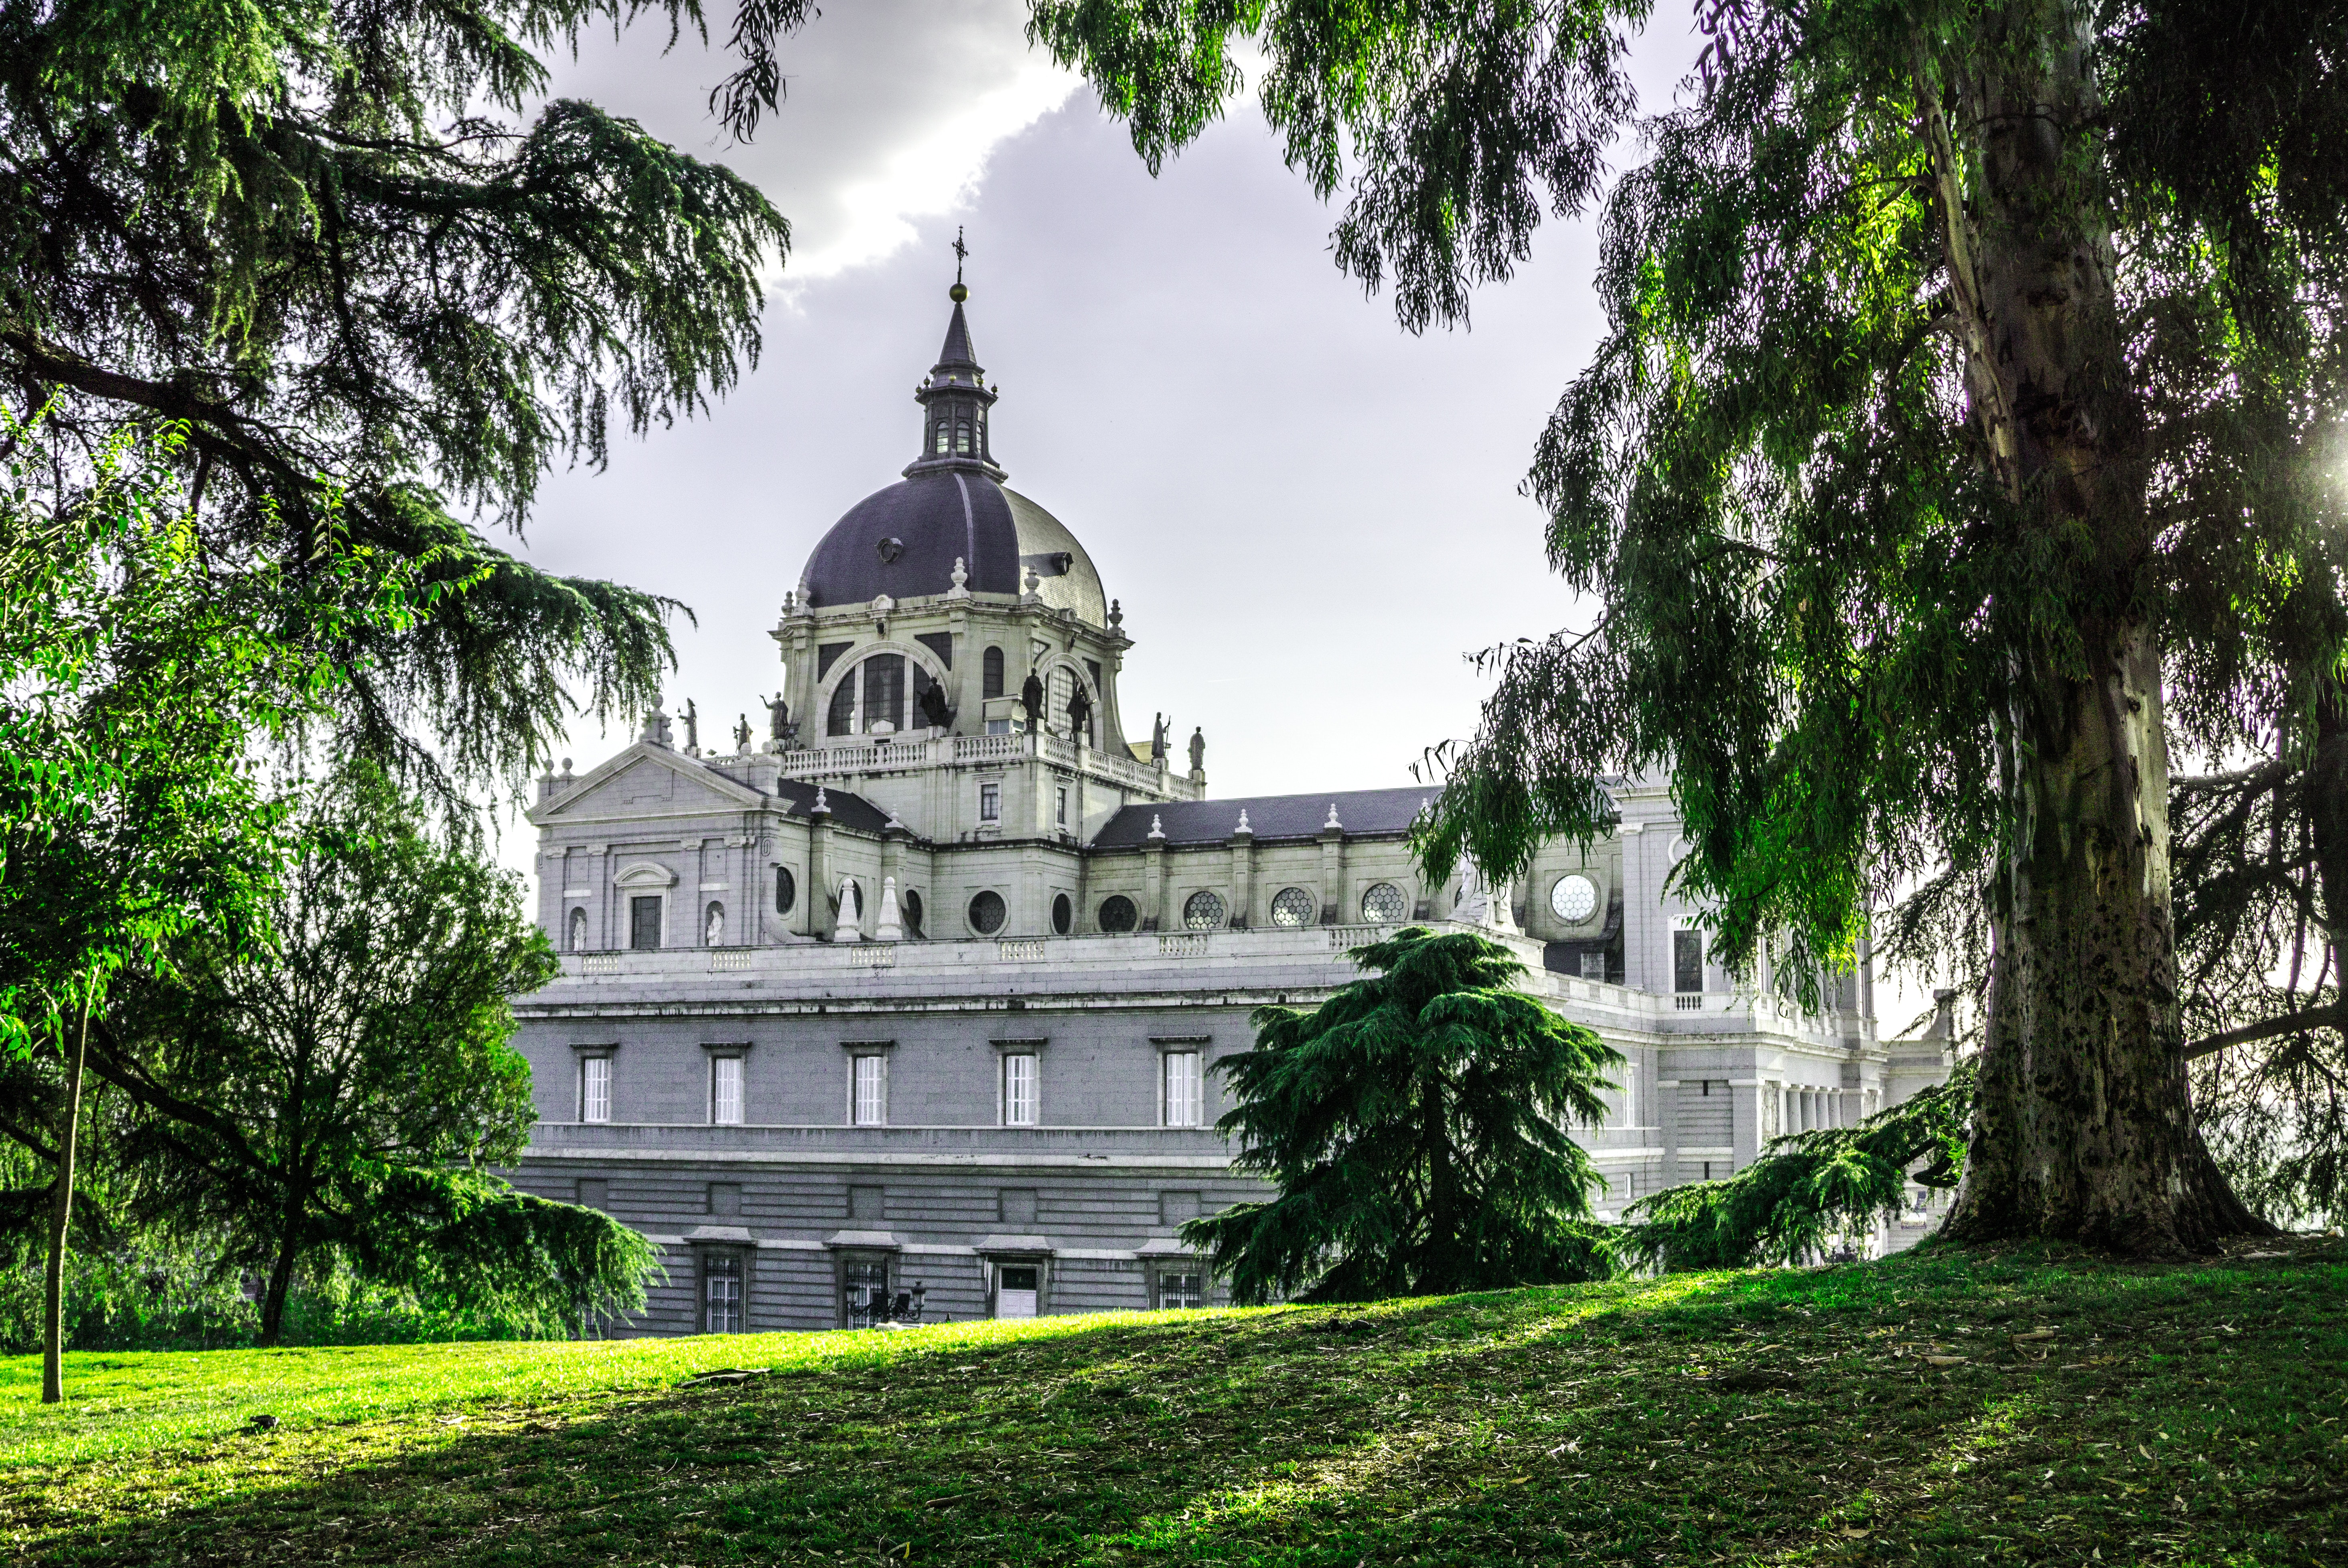
landmark, green, tree, architecture, building, estate, sky, botany, dome, grass, mansion, palace, house, woody plant, plant, tourist attraction, church, place of worship, tourism, stately home, chateau, city, classical architecture, basilica, botanical garden, lawn, official residence, facade, plantation, park, monument, historic house